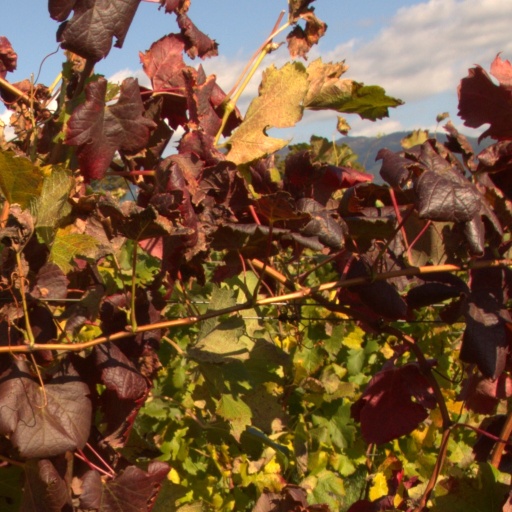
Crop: grape